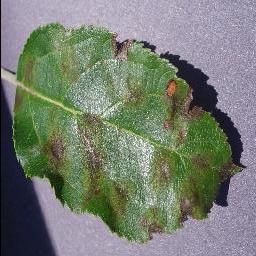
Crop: apple
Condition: scab